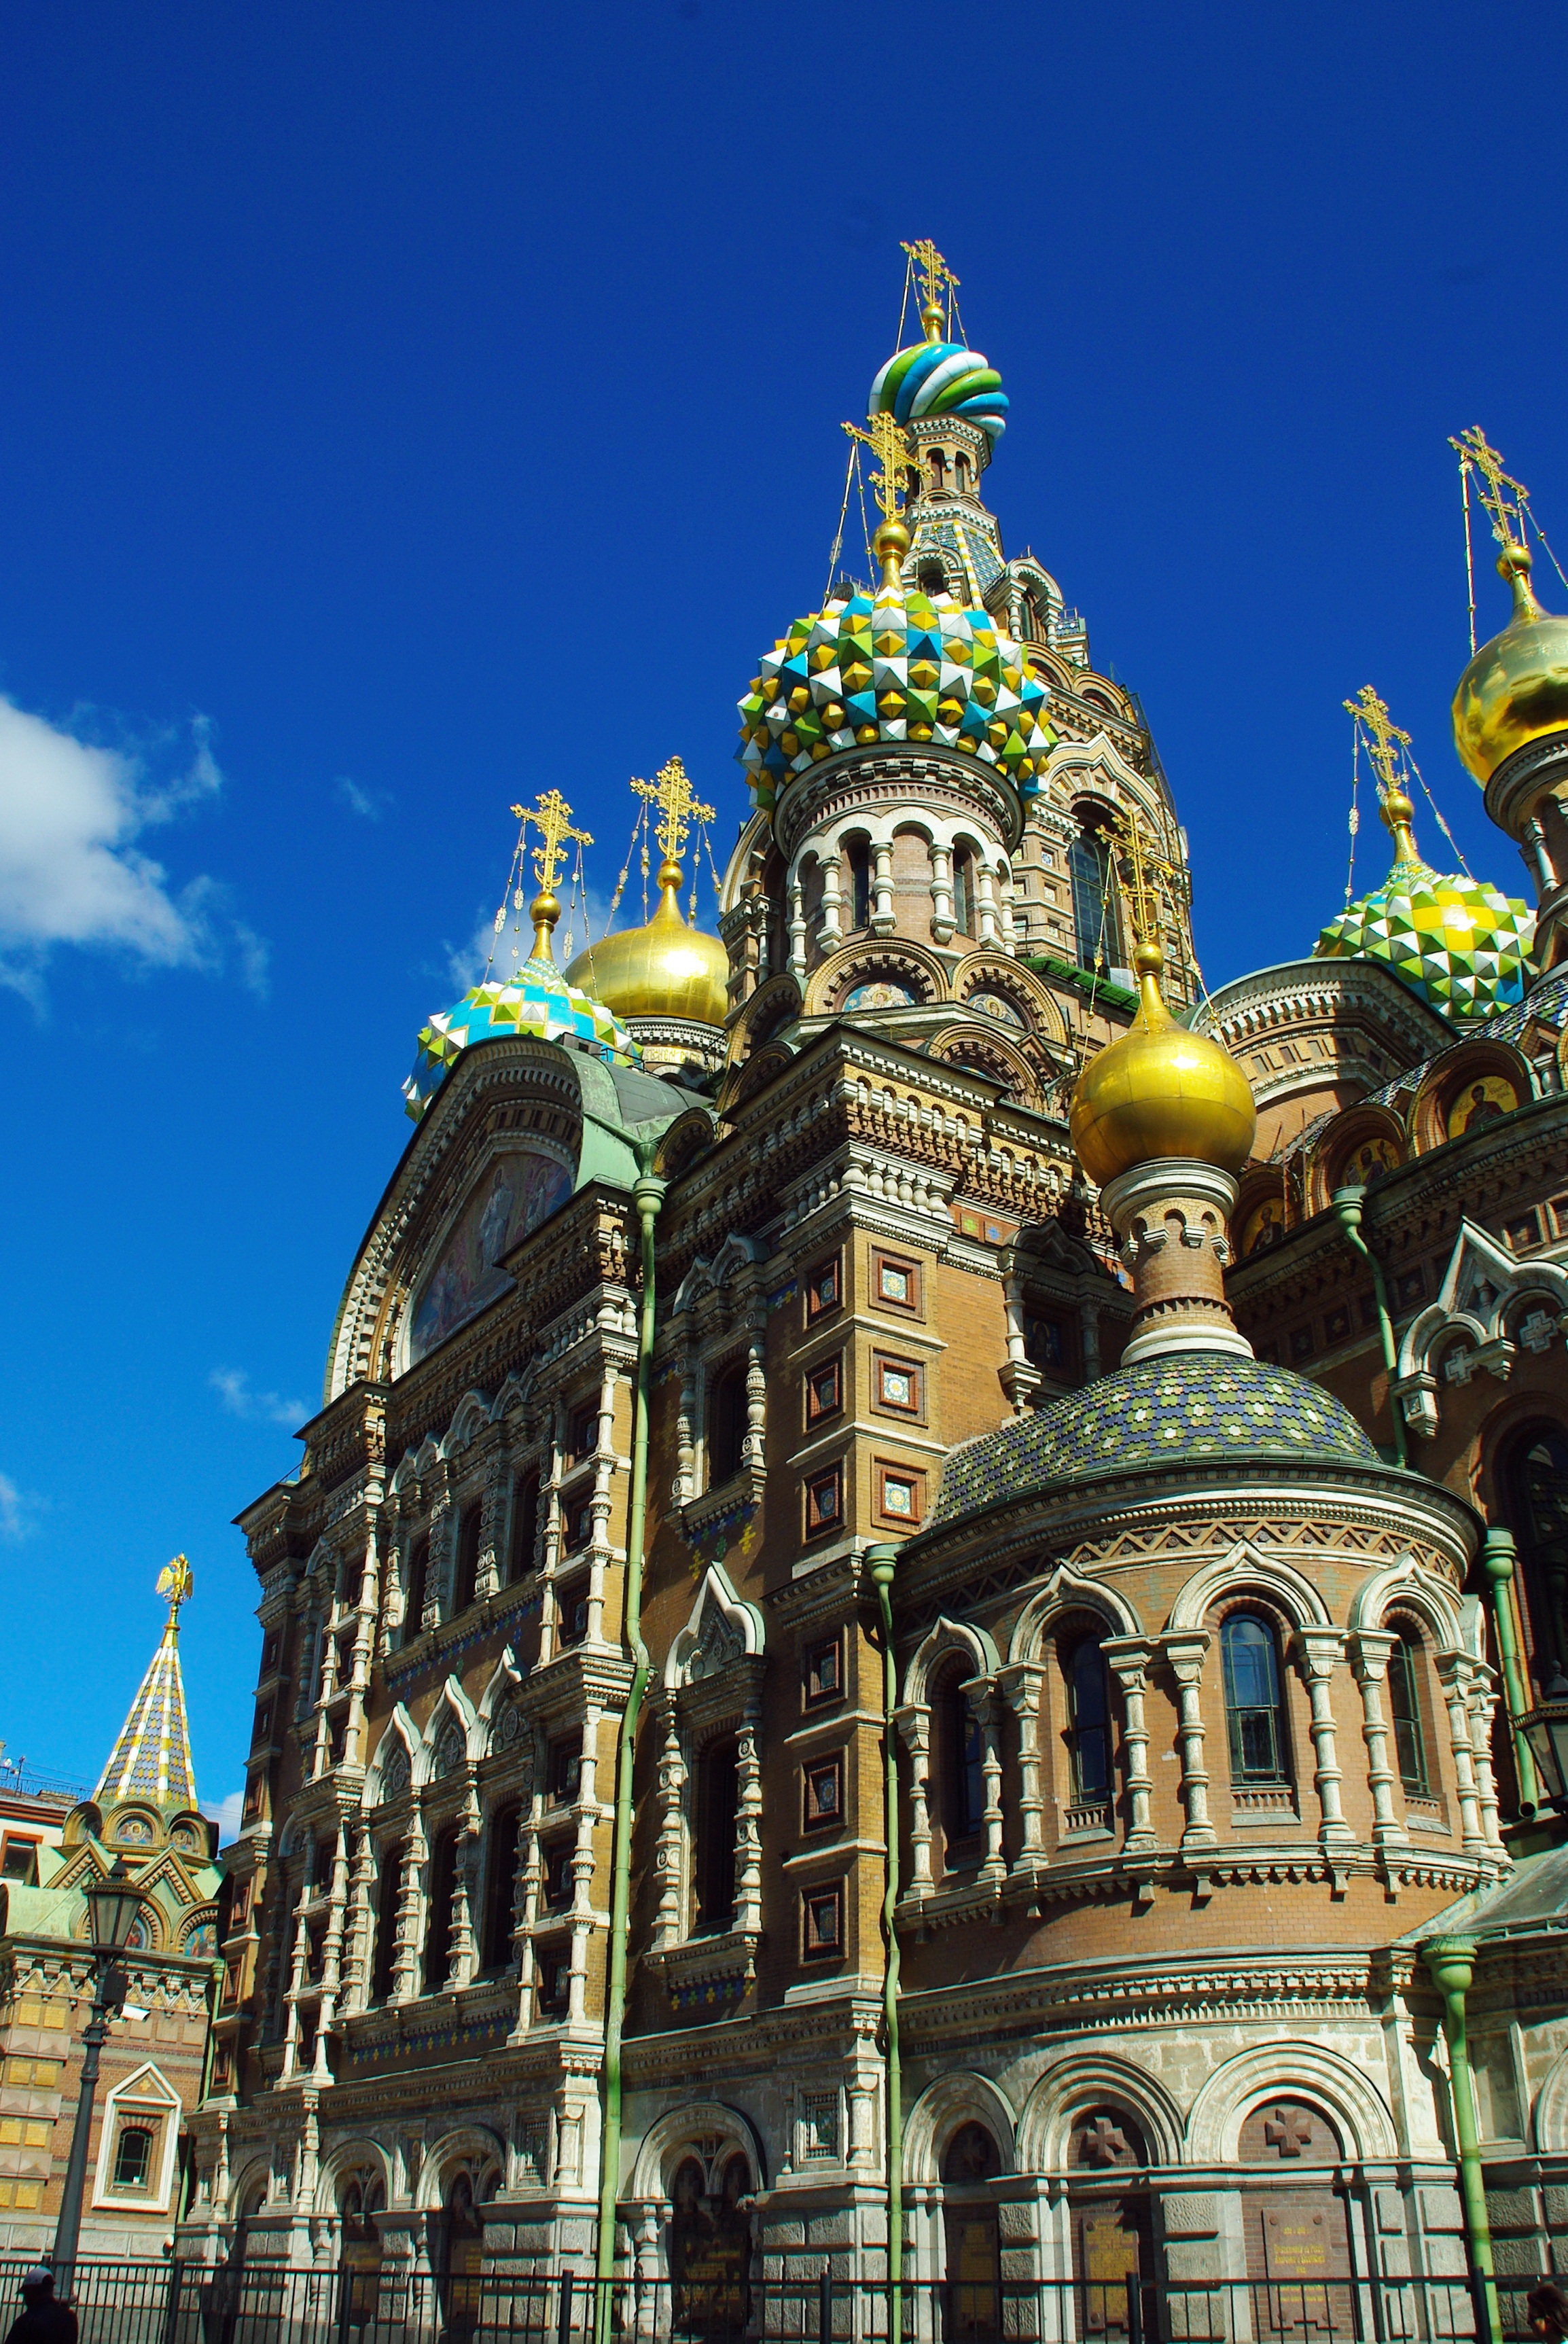
building, palace, monument, plaza, landmark, facade, church, cathedral, place of worship, orthodox, basilica, gothic architecture, st petersburg, historic site, byzantine architecture, savior on blood